GTPase-activating protein

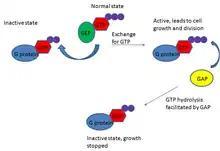
Normally, G proteins are regulated by GAP, which results in controlled cell division.

Often, this oncogenic behavior is due to a loss of function of GAPs associated with those G proteins or a loss of the G protein's ability to respond to its GAP. With the former, G proteins are unable to hydrolyze GTP quickly, resulting in sustained expression of the active form of G proteins. Although the G proteins have weak hydrolytic activity, in the presence of functional GEFs, the inactivated G proteins are constantly replaced with activated ones because the GEFs exchange GDP for GTP in these proteins. With no GAPs to curb the G protein's activity, this results in constitutively active G proteins, unregulated cell growth, and the cancerous state. In the case of the latter, a loss of the G protein's ability to respond to GAP, the G proteins have lost their ability to hydrolyze GTP. With a nonfunctional G protein enzyme, GAPs cannot activate the GTPase activity, and the G protein is constitutively on. This also results in unregulated cell growth and cancer.